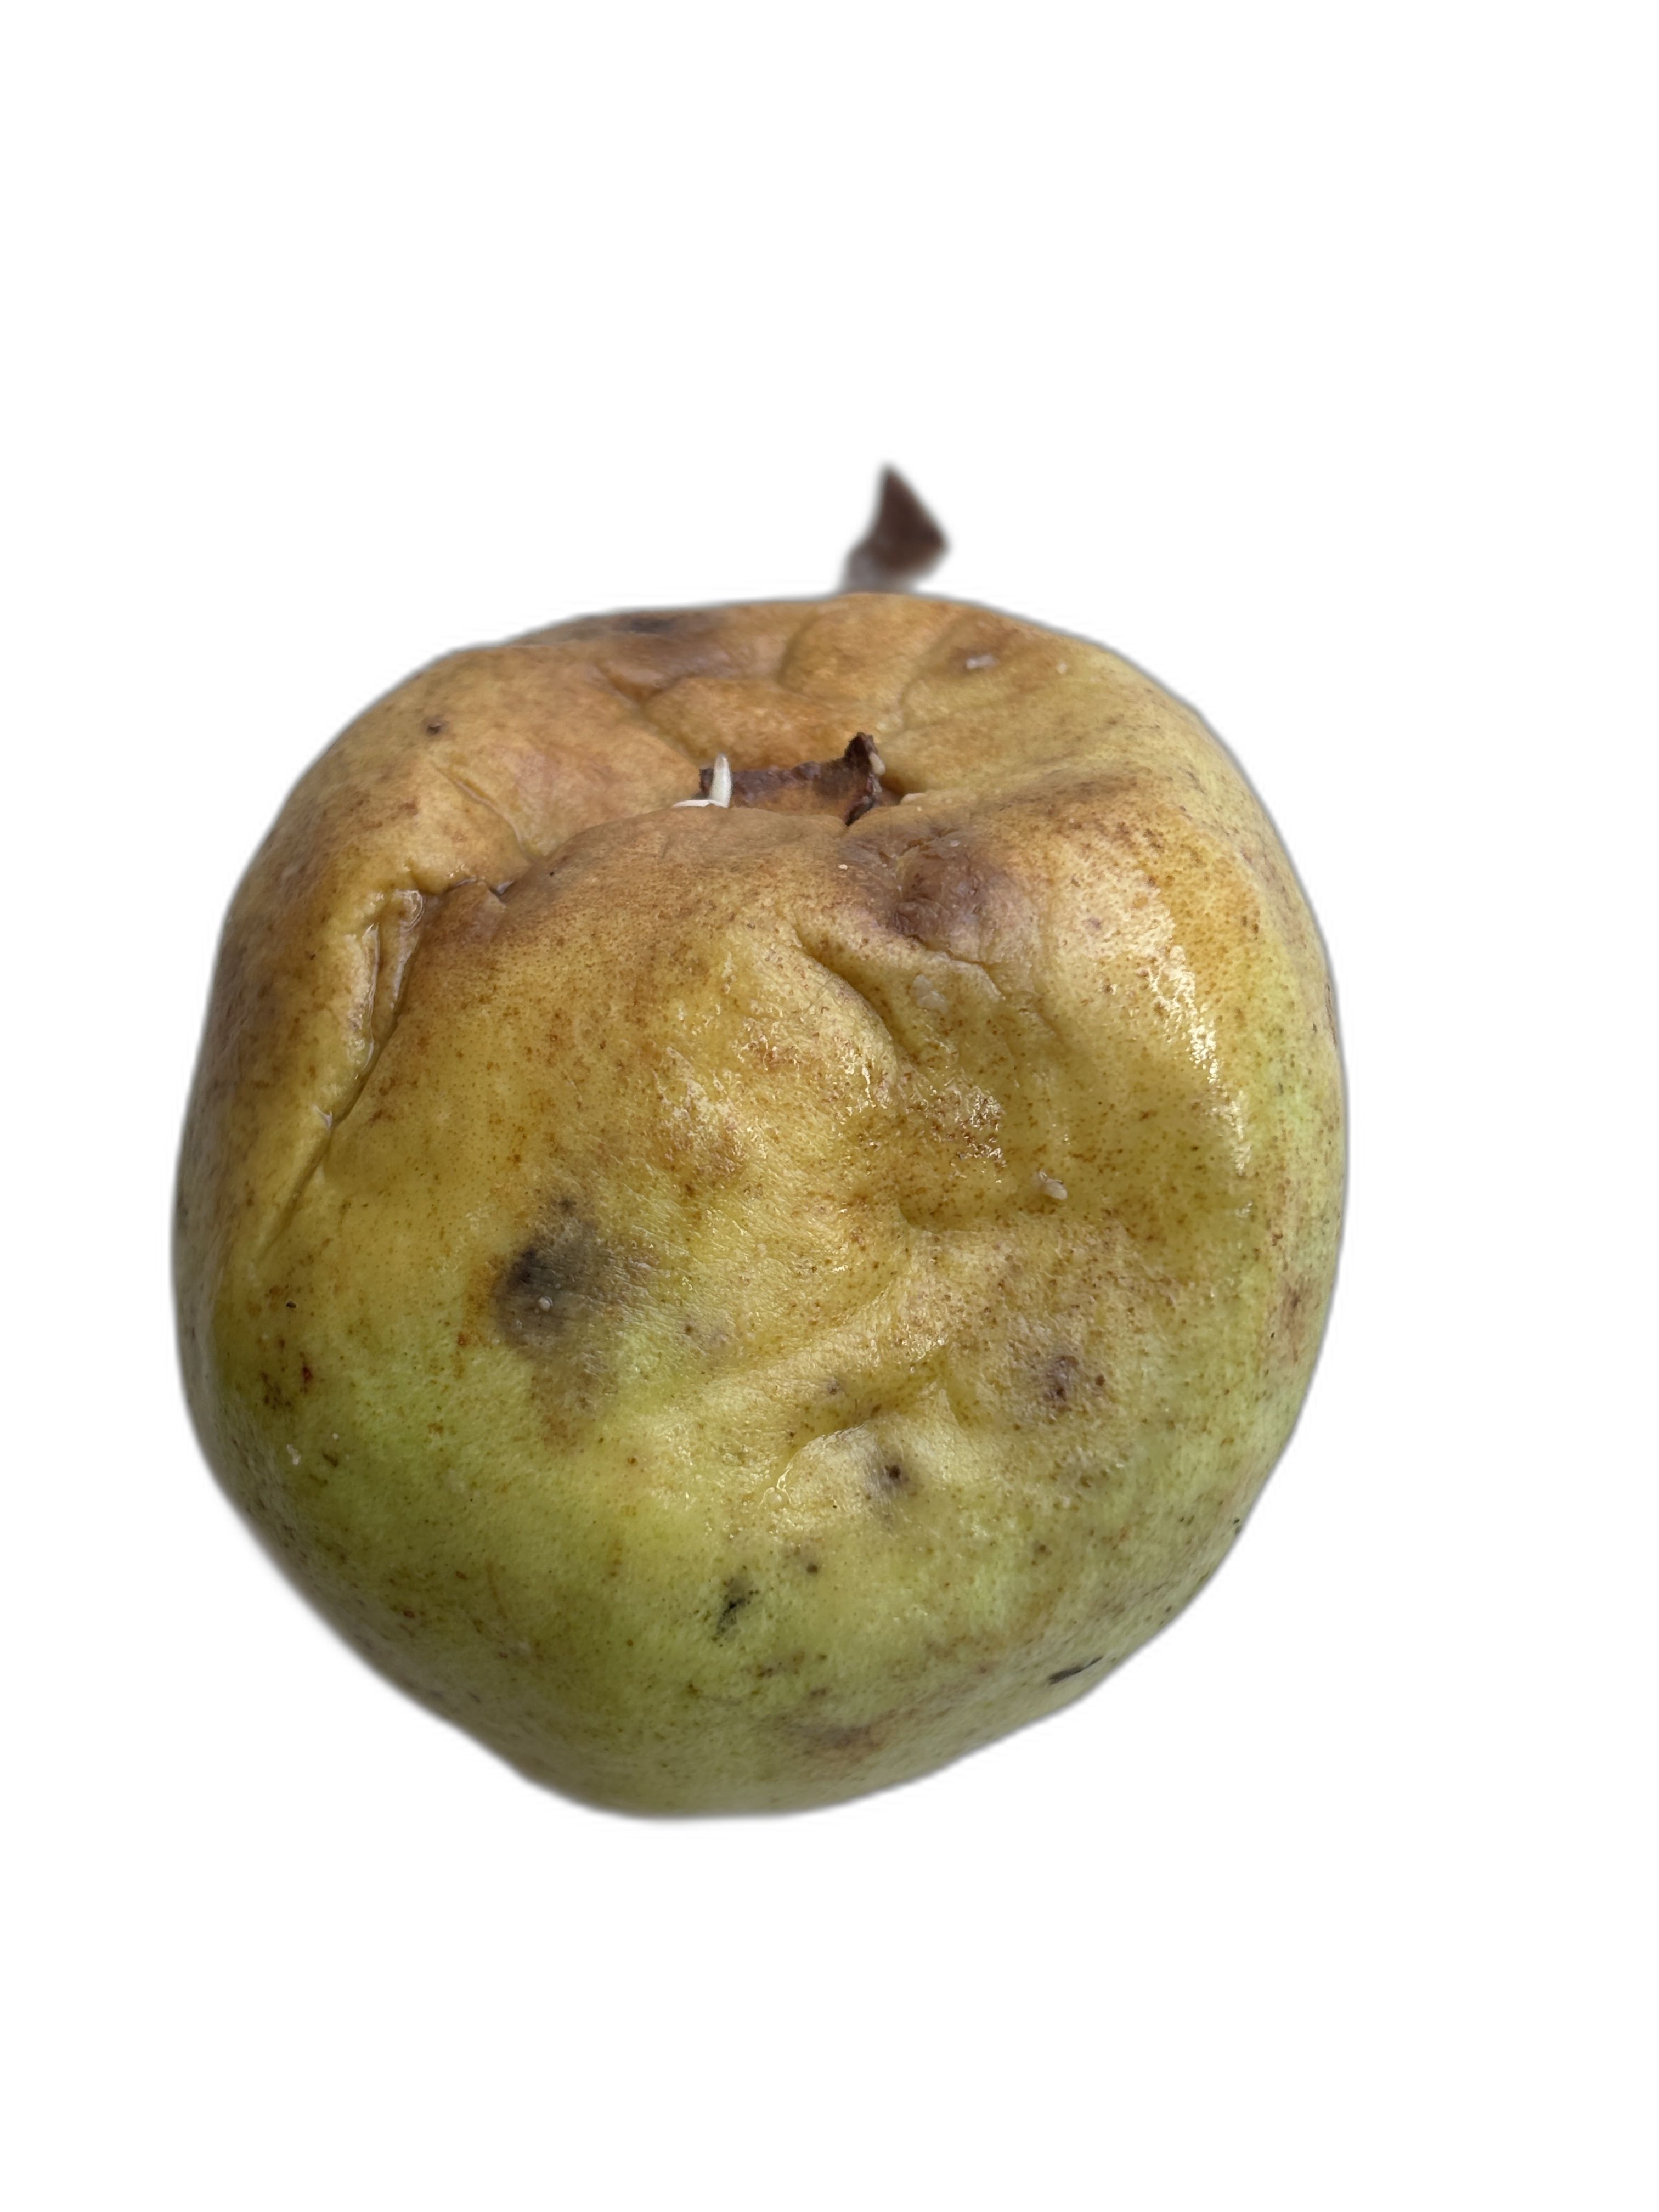
Plant part: fruit
Disease: Styler end root